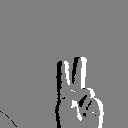
ASL letter: v